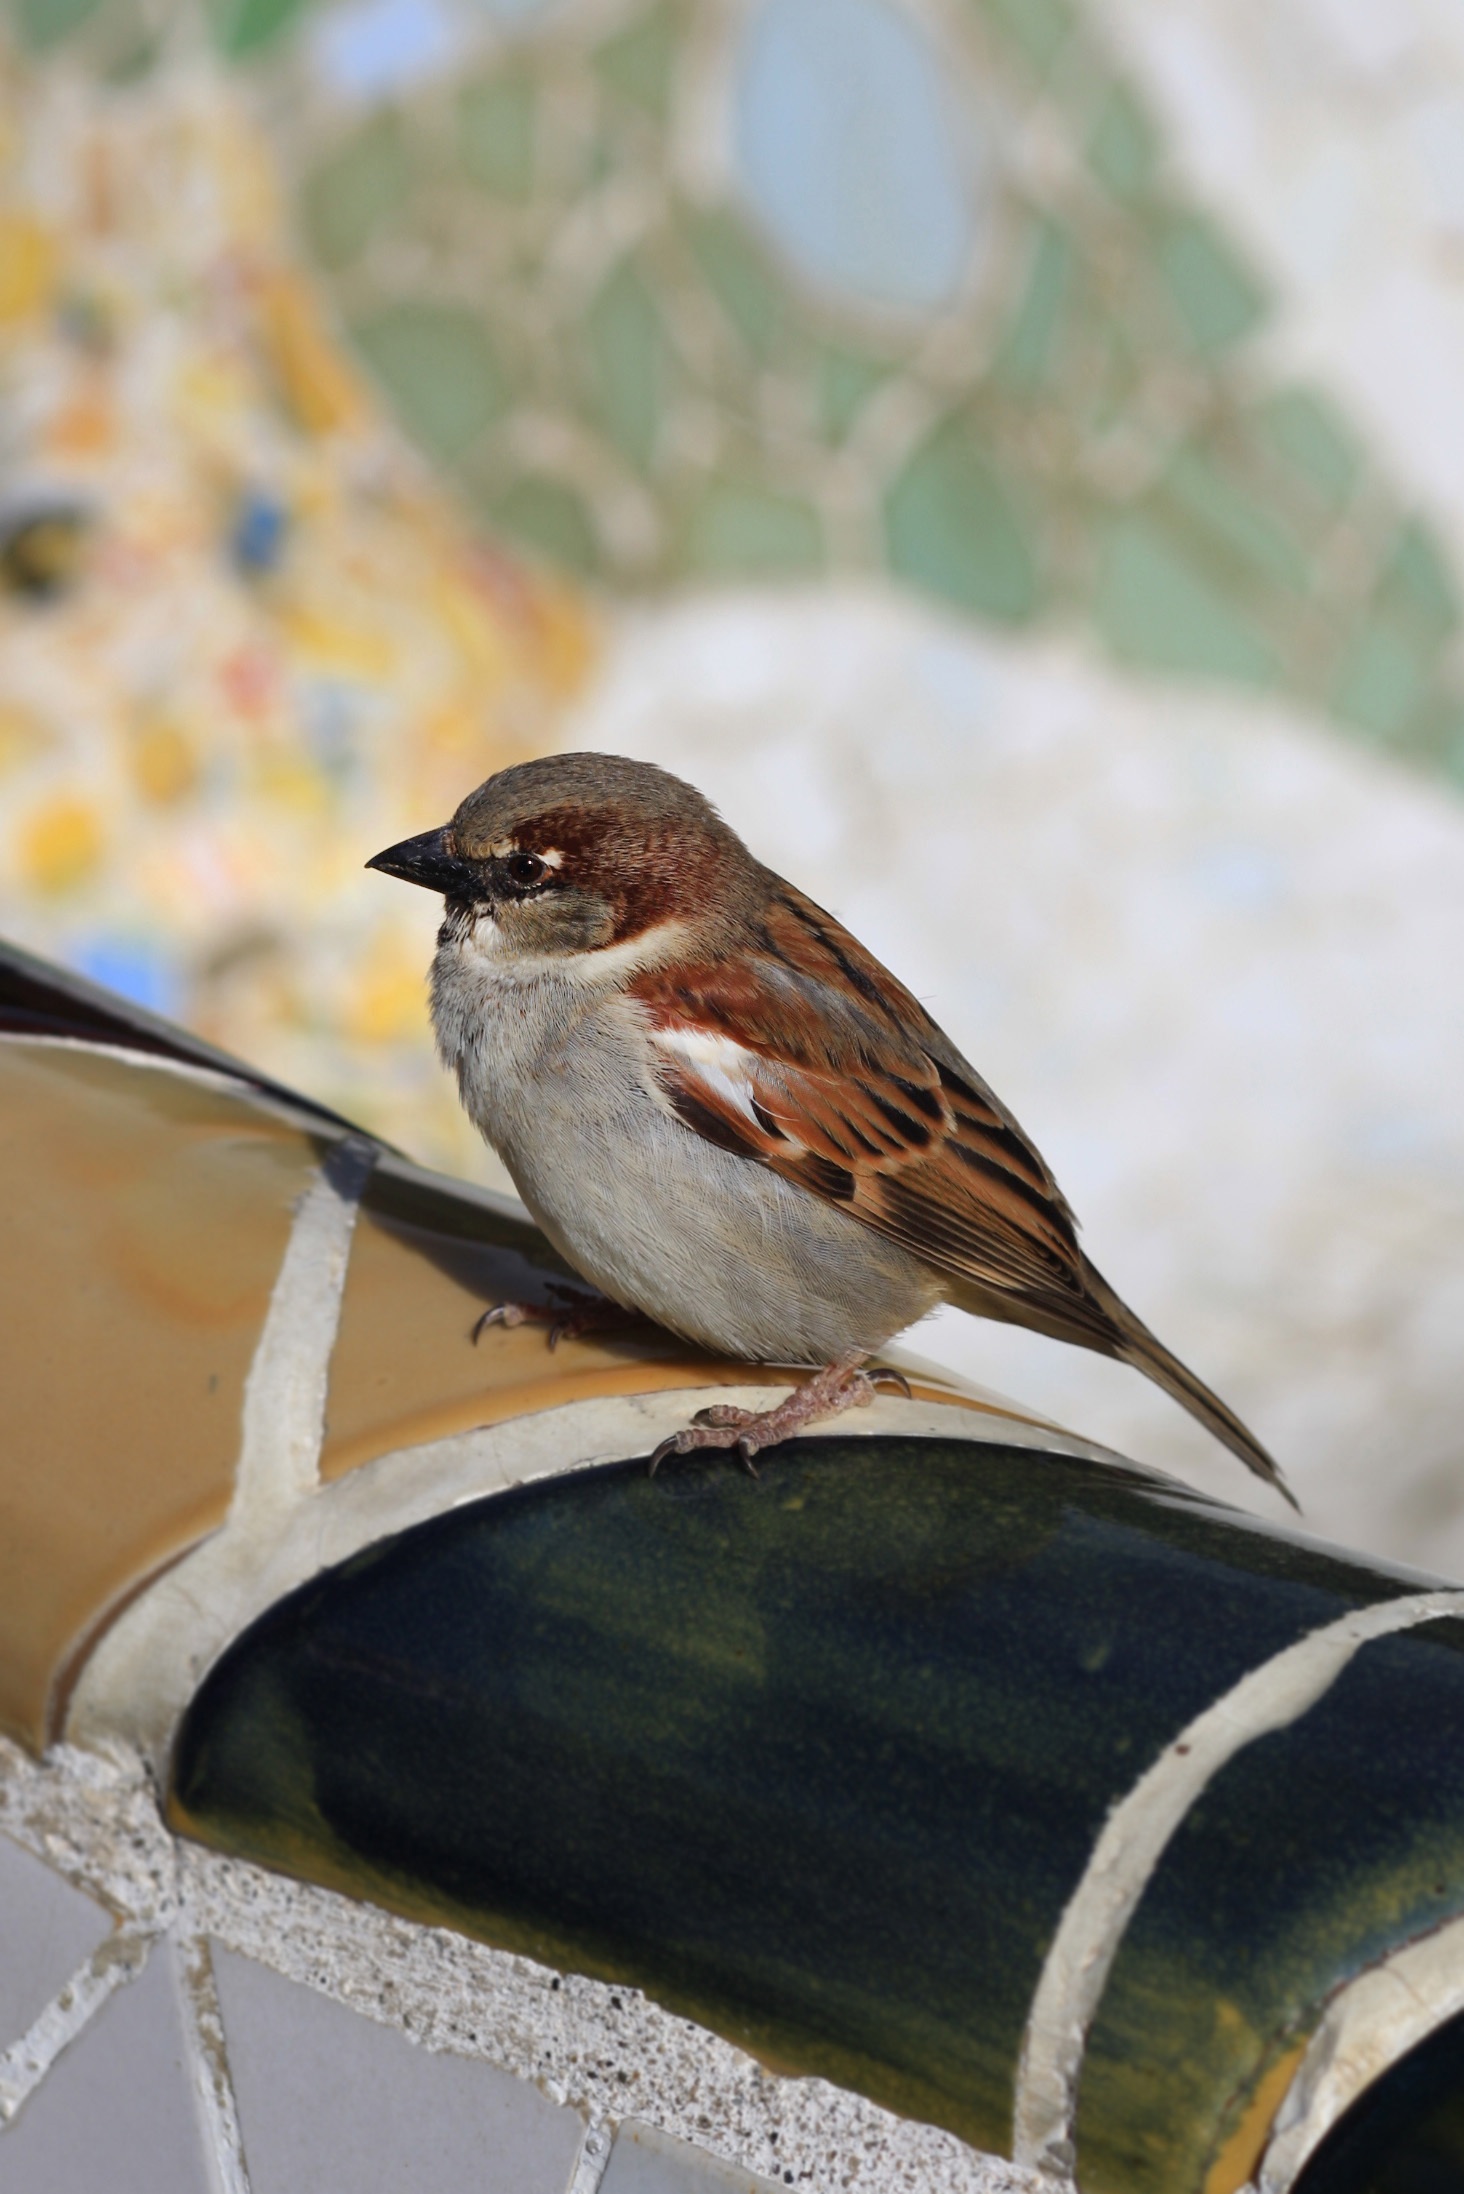
nature, branch, bird, animal, wildlife, beak, robin, fauna, vertebrate, sparrow, finch, ave, brambling, house sparrow, old world flycatcher, perching bird, emberizidae